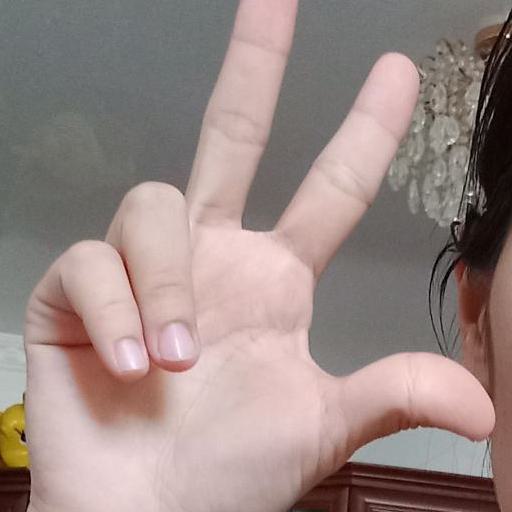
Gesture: three2